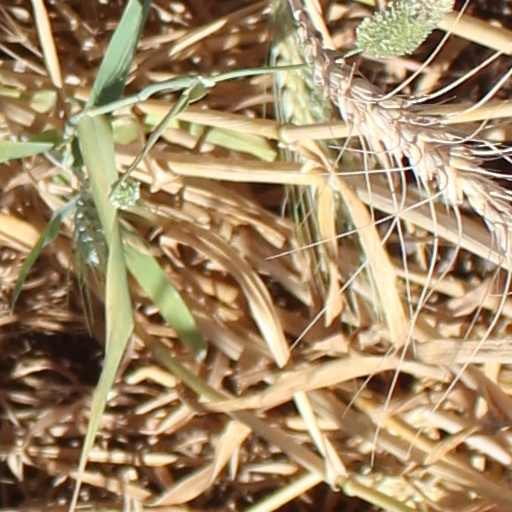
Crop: wheat